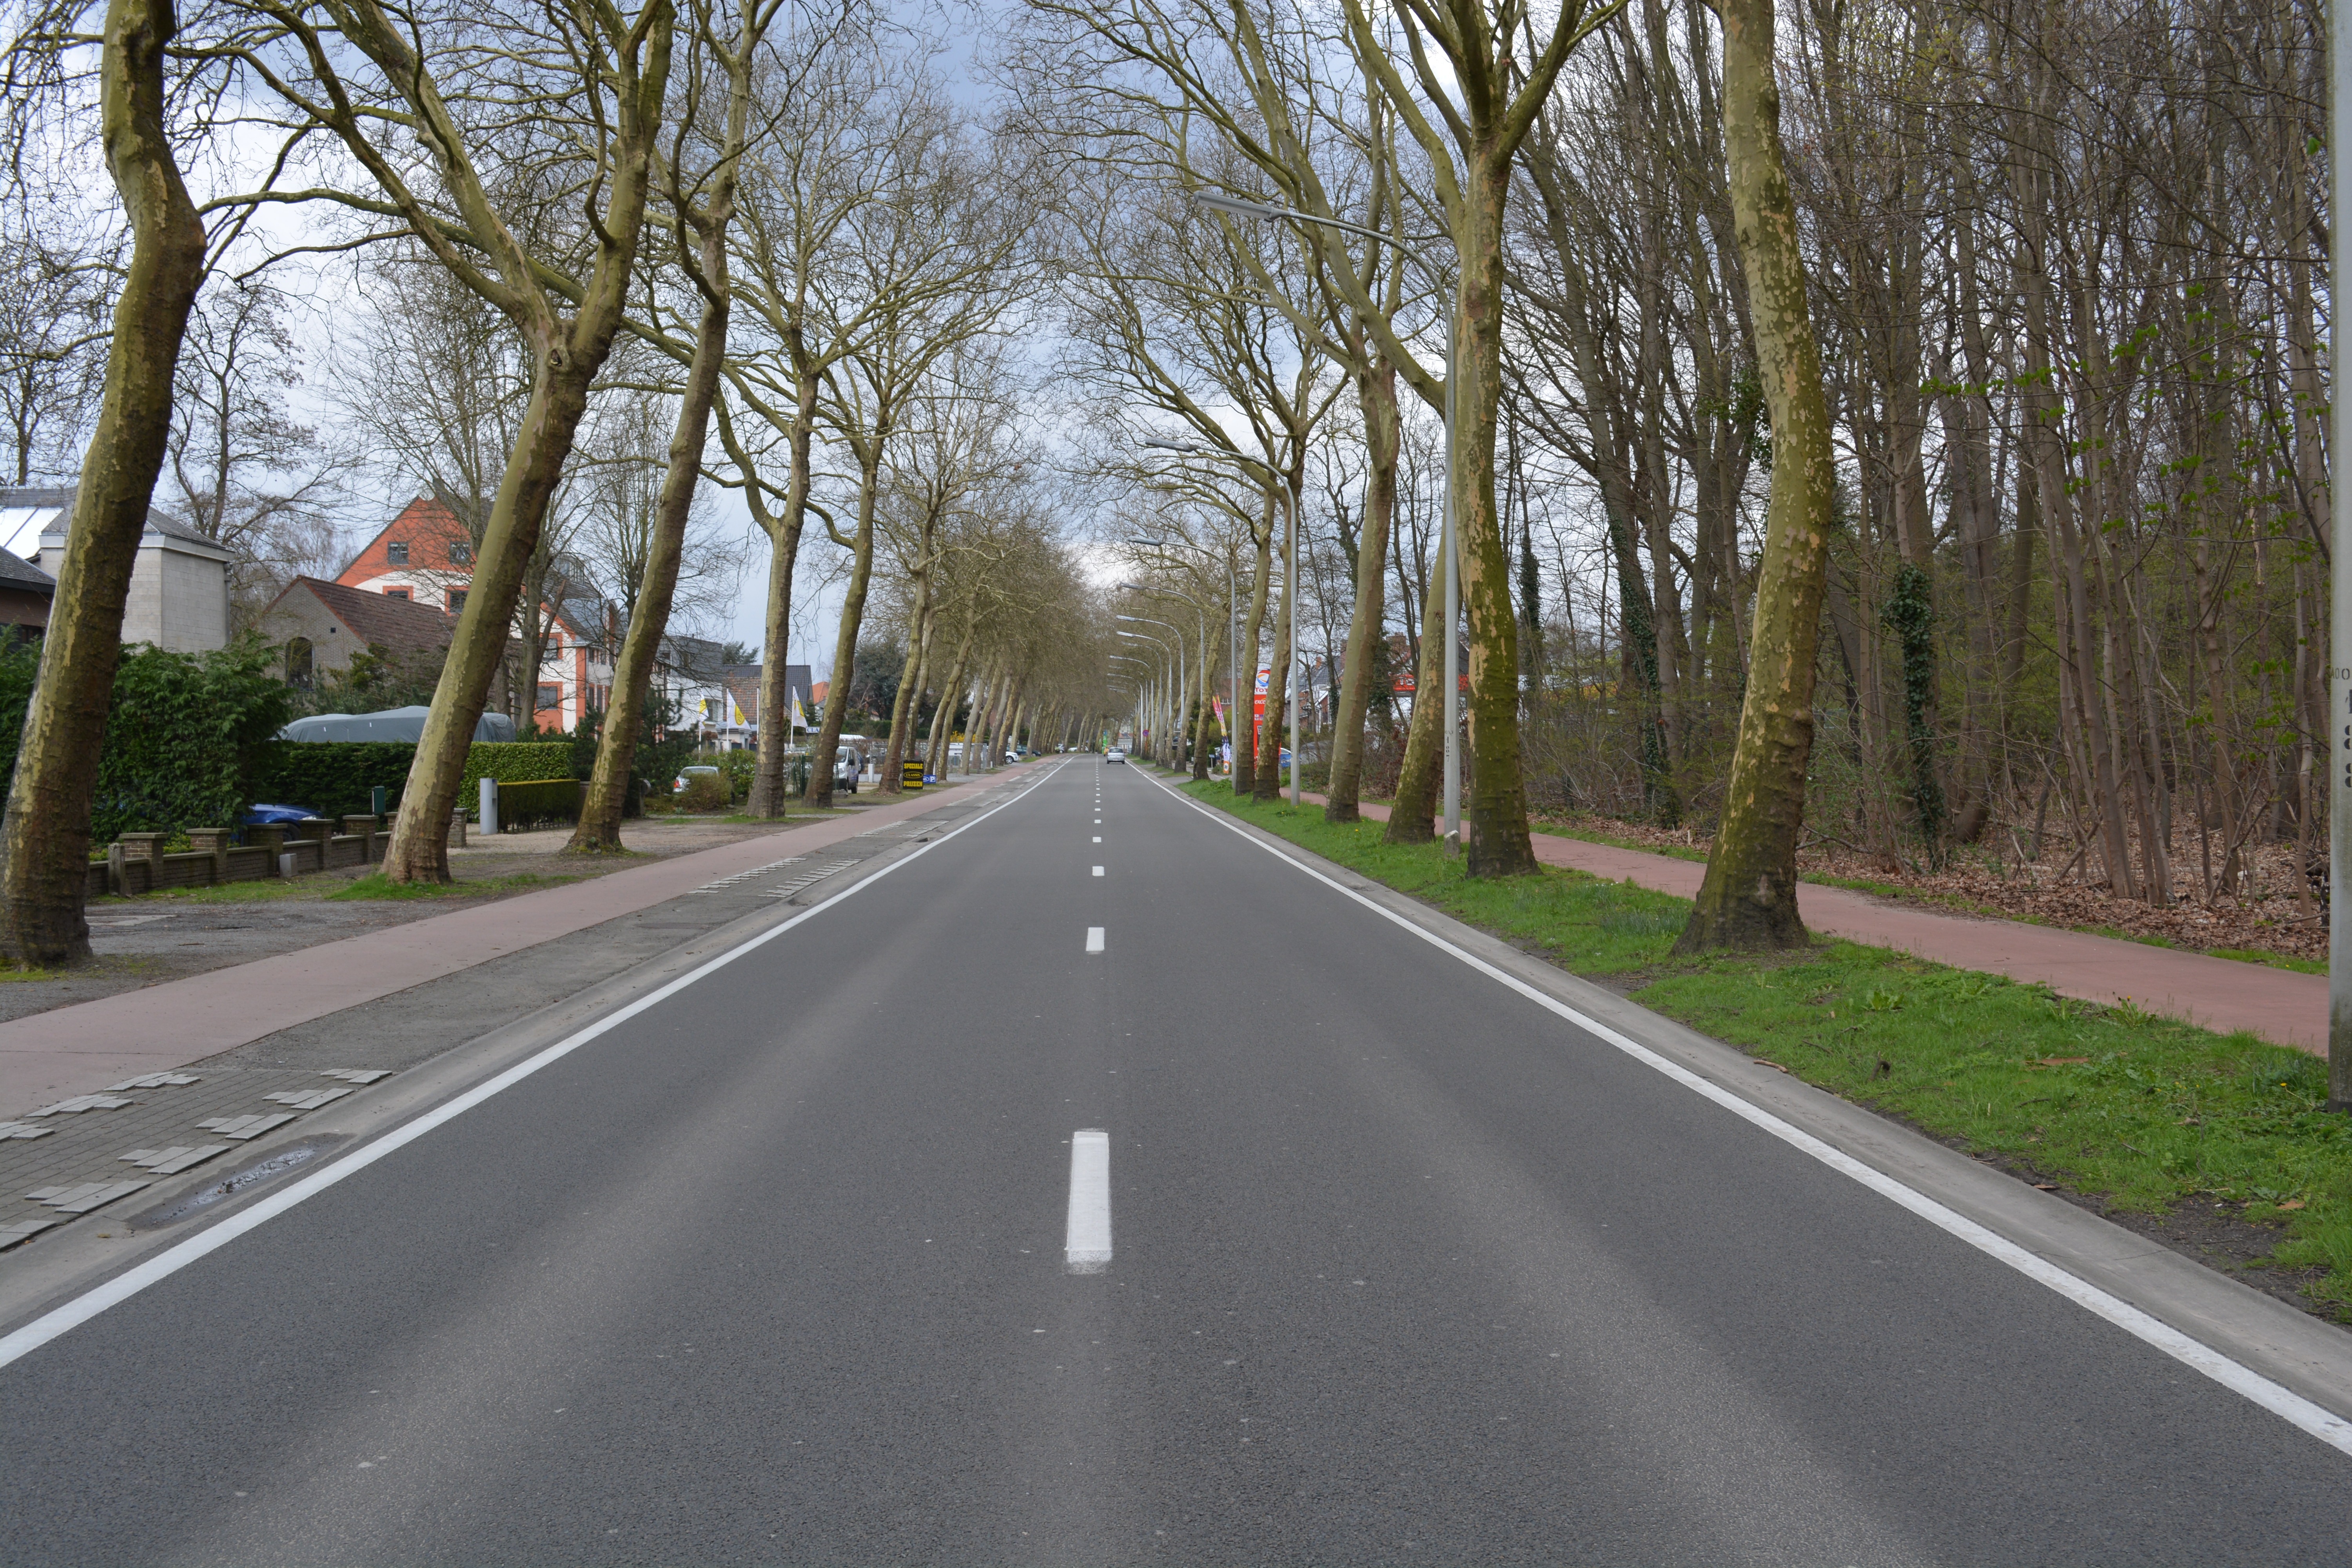
tree, road, street, highway, asphalt, lane, trees, infrastructure, neighbourhood, road surface, residential area, nonbuilding structure